Bélier (rocket)

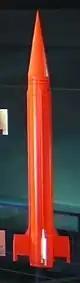
Belier at Musée de l'air et de l'espace

Bélier is the designation of a French sounding rocket family. Three versions of the Bélier were launched between 1961 and 1970 at the CIEES launch facility at Hammaguir, the Salto di Quirra and Ile du Levant missile ranges, and Kourou Space Center.